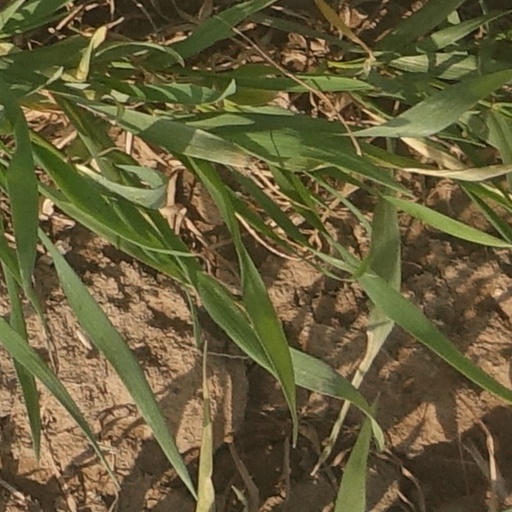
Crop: wheat